Roy Harper (character)

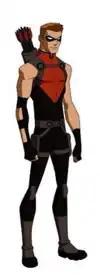
William Harper, one of Roy Harper's clones, as Red Arrow as he appears in "Young Justice"

After the death of Oliver Queen, Roy moved to Metropolis. During a reunion with Dick, Wally, and Garth, Roy faced the villain Haze, who made Roy face an image of his ideal self, which was him in a red version of the Green Arrow suit. To honor Ollie after his recent death, Roy embraced this and took on the red Green Arrow suit fully and went back to using a bow as his primary weapon. He joined the new Teen Titans team, acting as an experienced mentor to the younger new heroes along with fellow first generation Titan Lilith Clay.